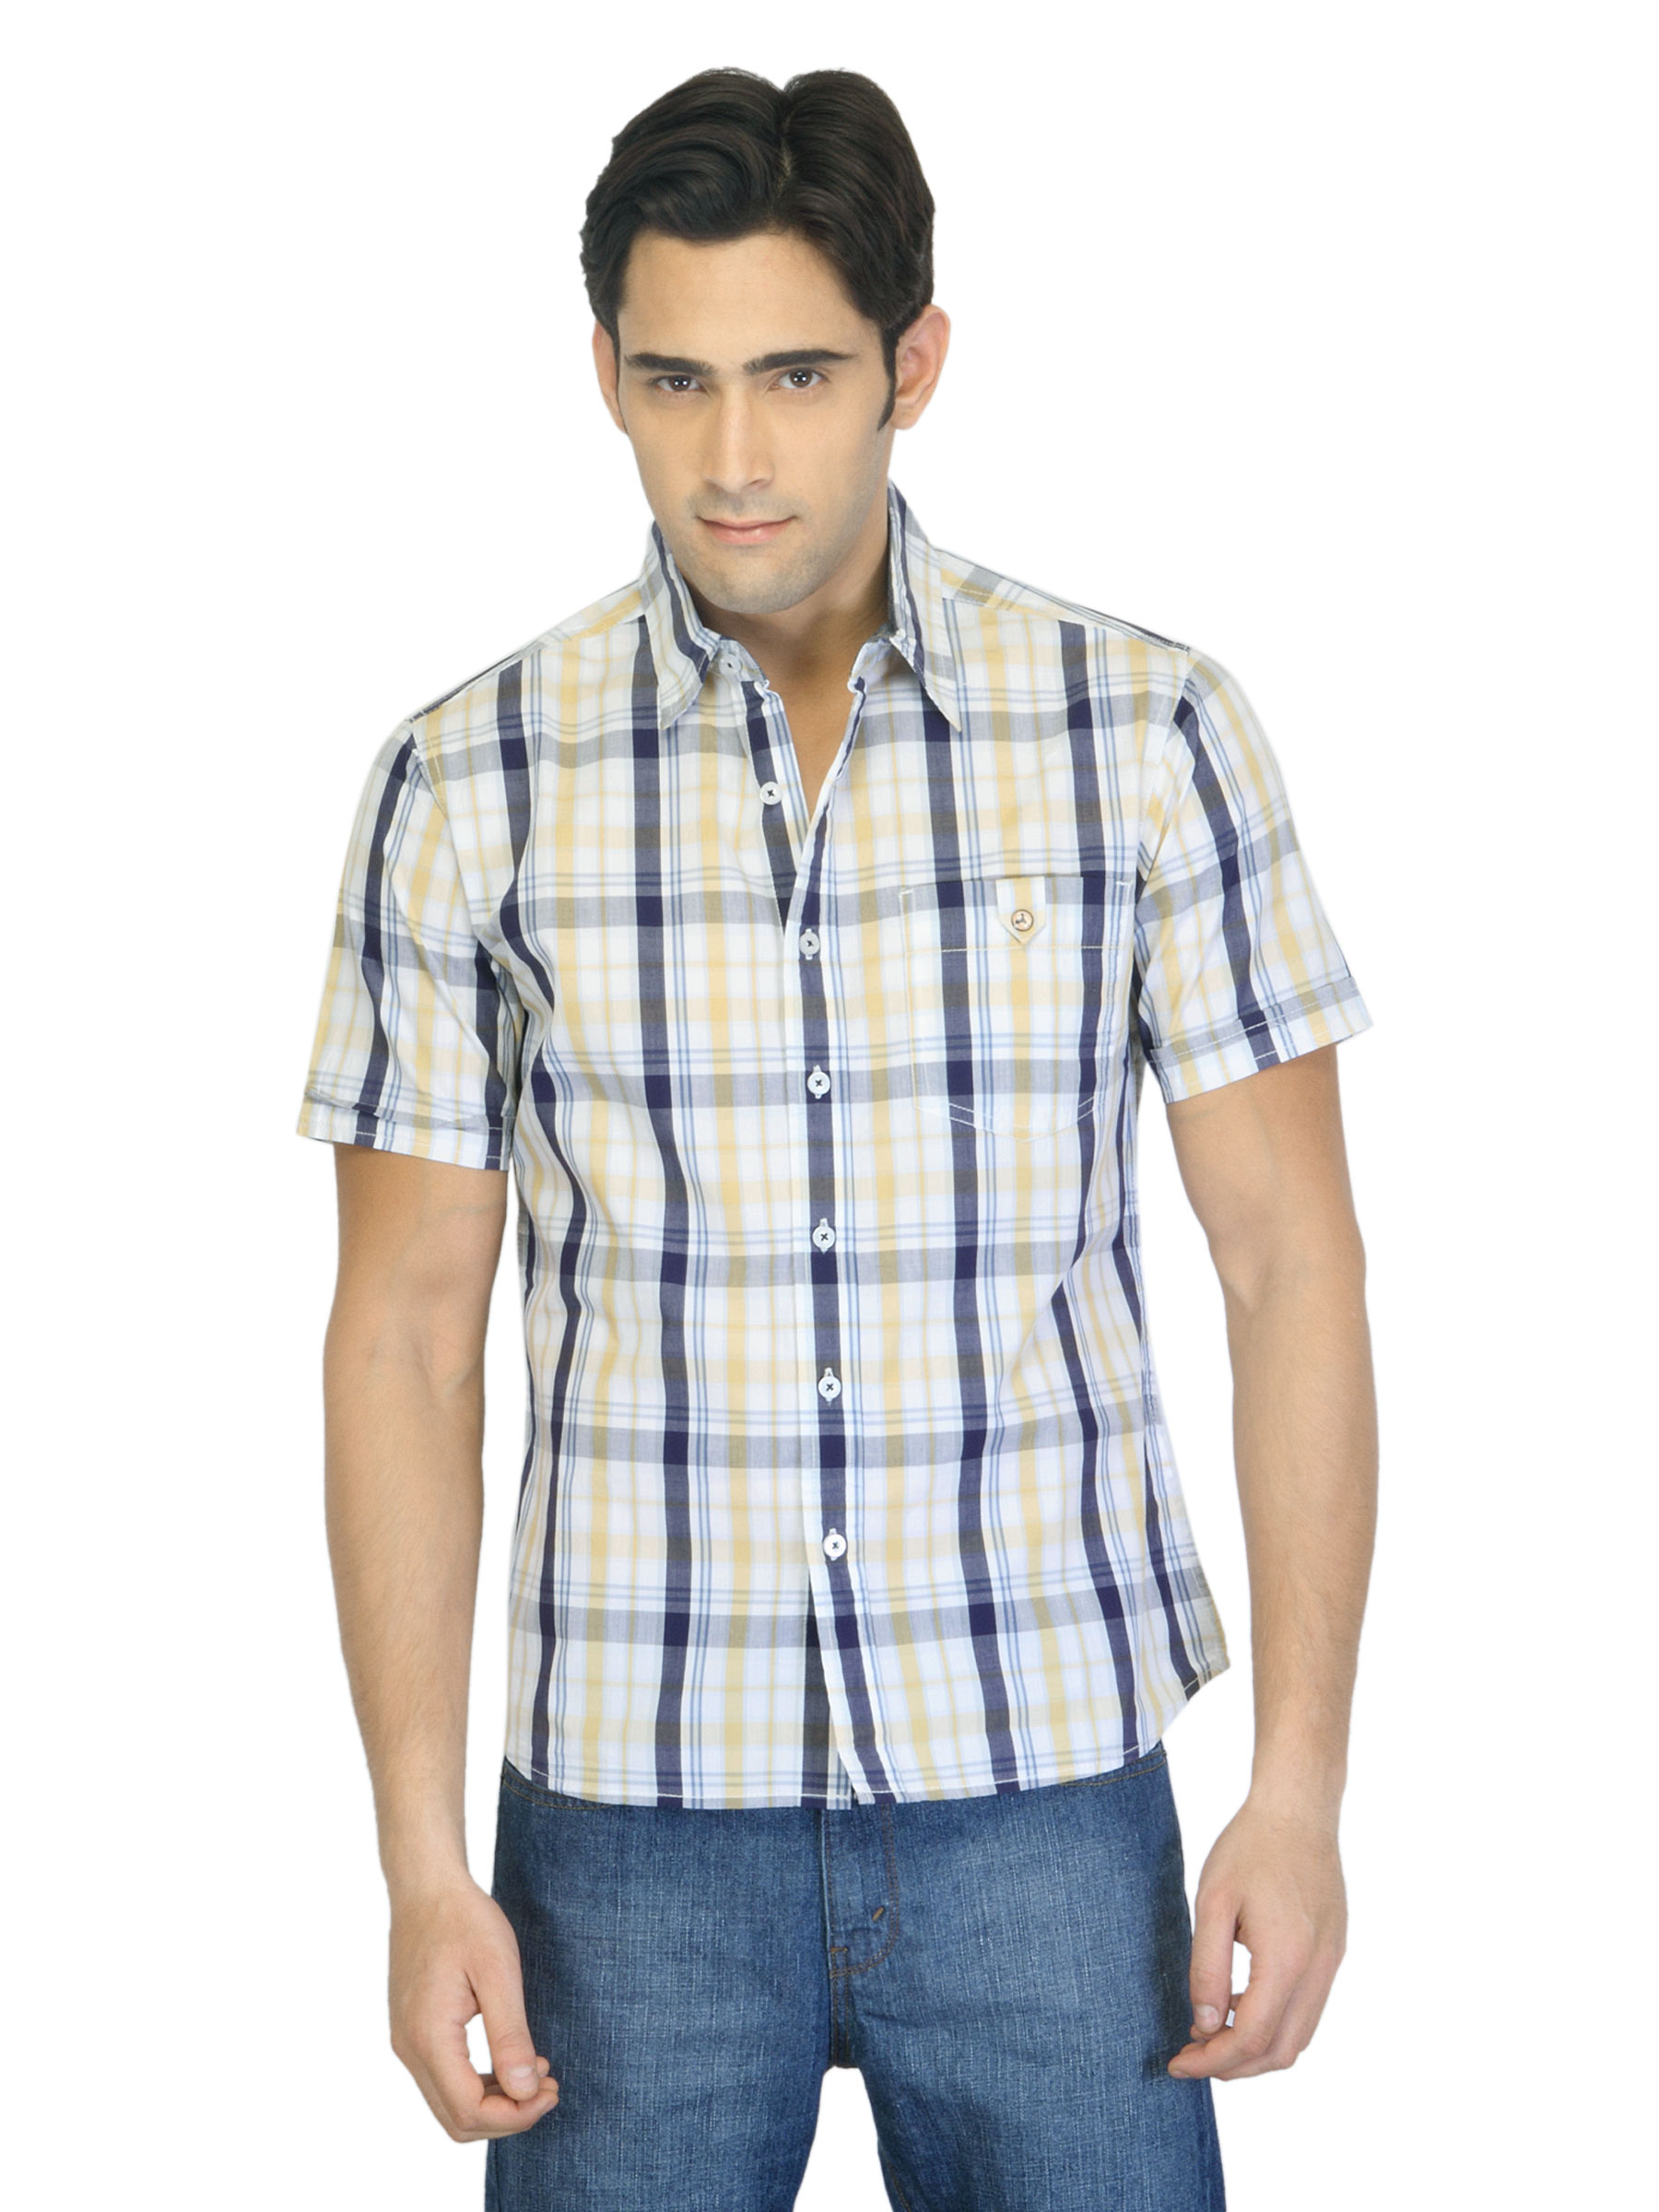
Wrangler Men Dorca Big Check Navy Blue Shirt
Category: Apparel / Topwear / Shirts
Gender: Men
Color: Navy Blue
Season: Summer 2012
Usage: Casual